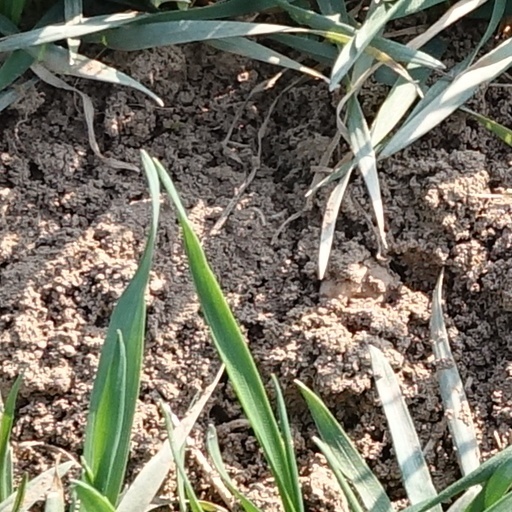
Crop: wheat